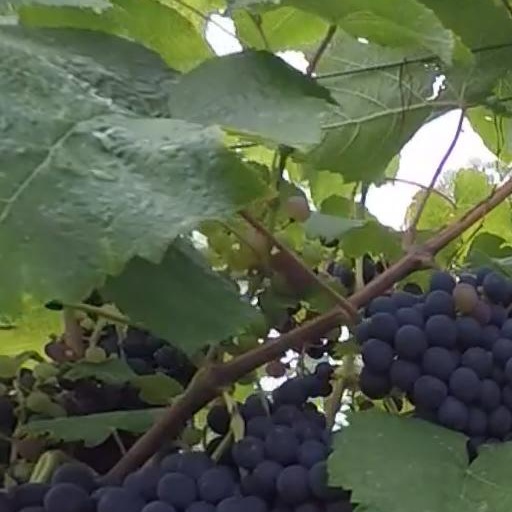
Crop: grape